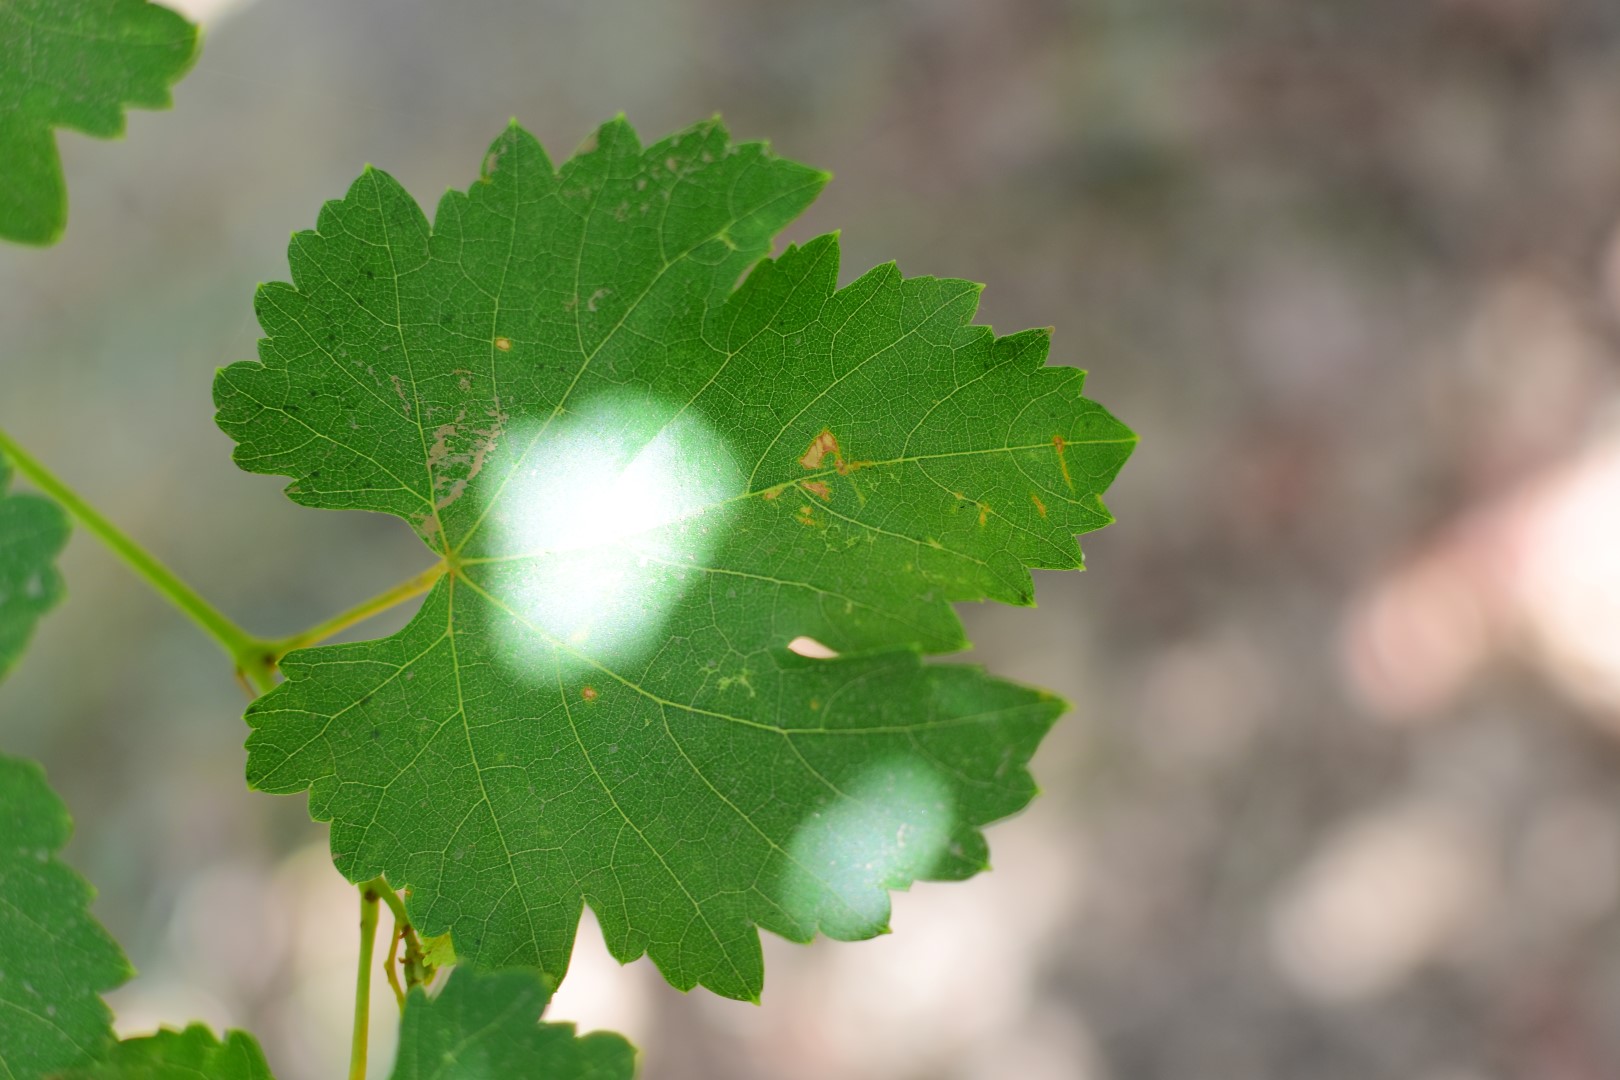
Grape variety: Frinsi